Carno railway station

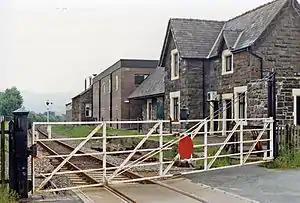
The former railway station in 1986

Carno railway station served the village of Carno, in Powys, Wales. It was a stop on the Cambrian Line that was part of the Newtown and Machynlleth Railway. The station was closed in 1965 as part of the Beeching Cuts, though there are proposals to reopen it.